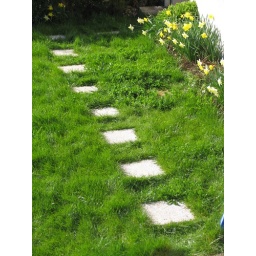
This is just to show how well the grass (well, green stuff) has grown into the gaps in the slabs.